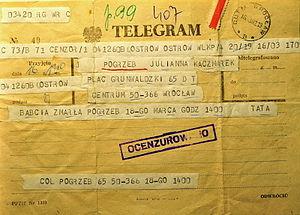
L'état de siège ou la loi martiale a été instauré en République populaire de Pologne le 13 décembre 1981 et resta en vigueur jusqu'au 22 juillet 1983. Tout au long de cette période, les citoyens souffraient des restrictions dans leur vie quotidienne.